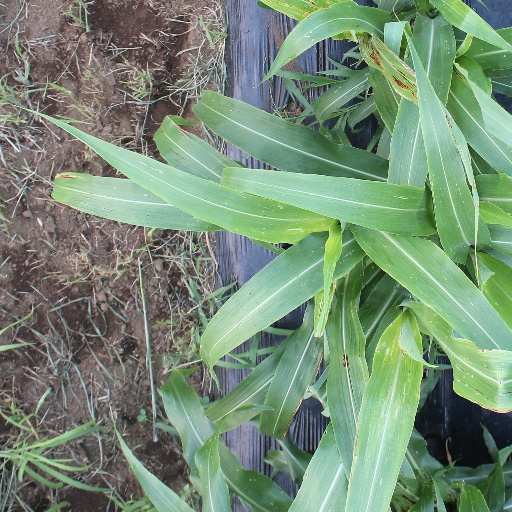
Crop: sorghum